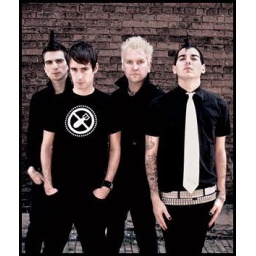
Gonna fight for our nation! bridge by bridge! wall by wall!